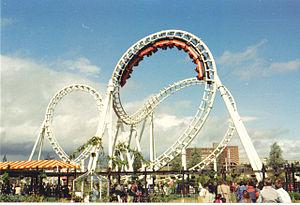
Ces différentes listes sont non exhaustives.
Parc Astérix ouvert au public le 30 avril.